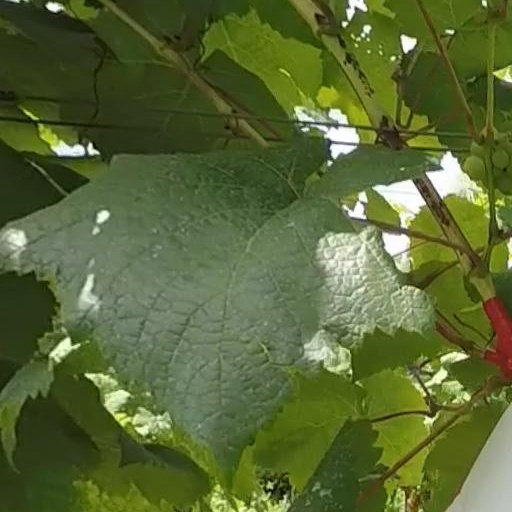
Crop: grape